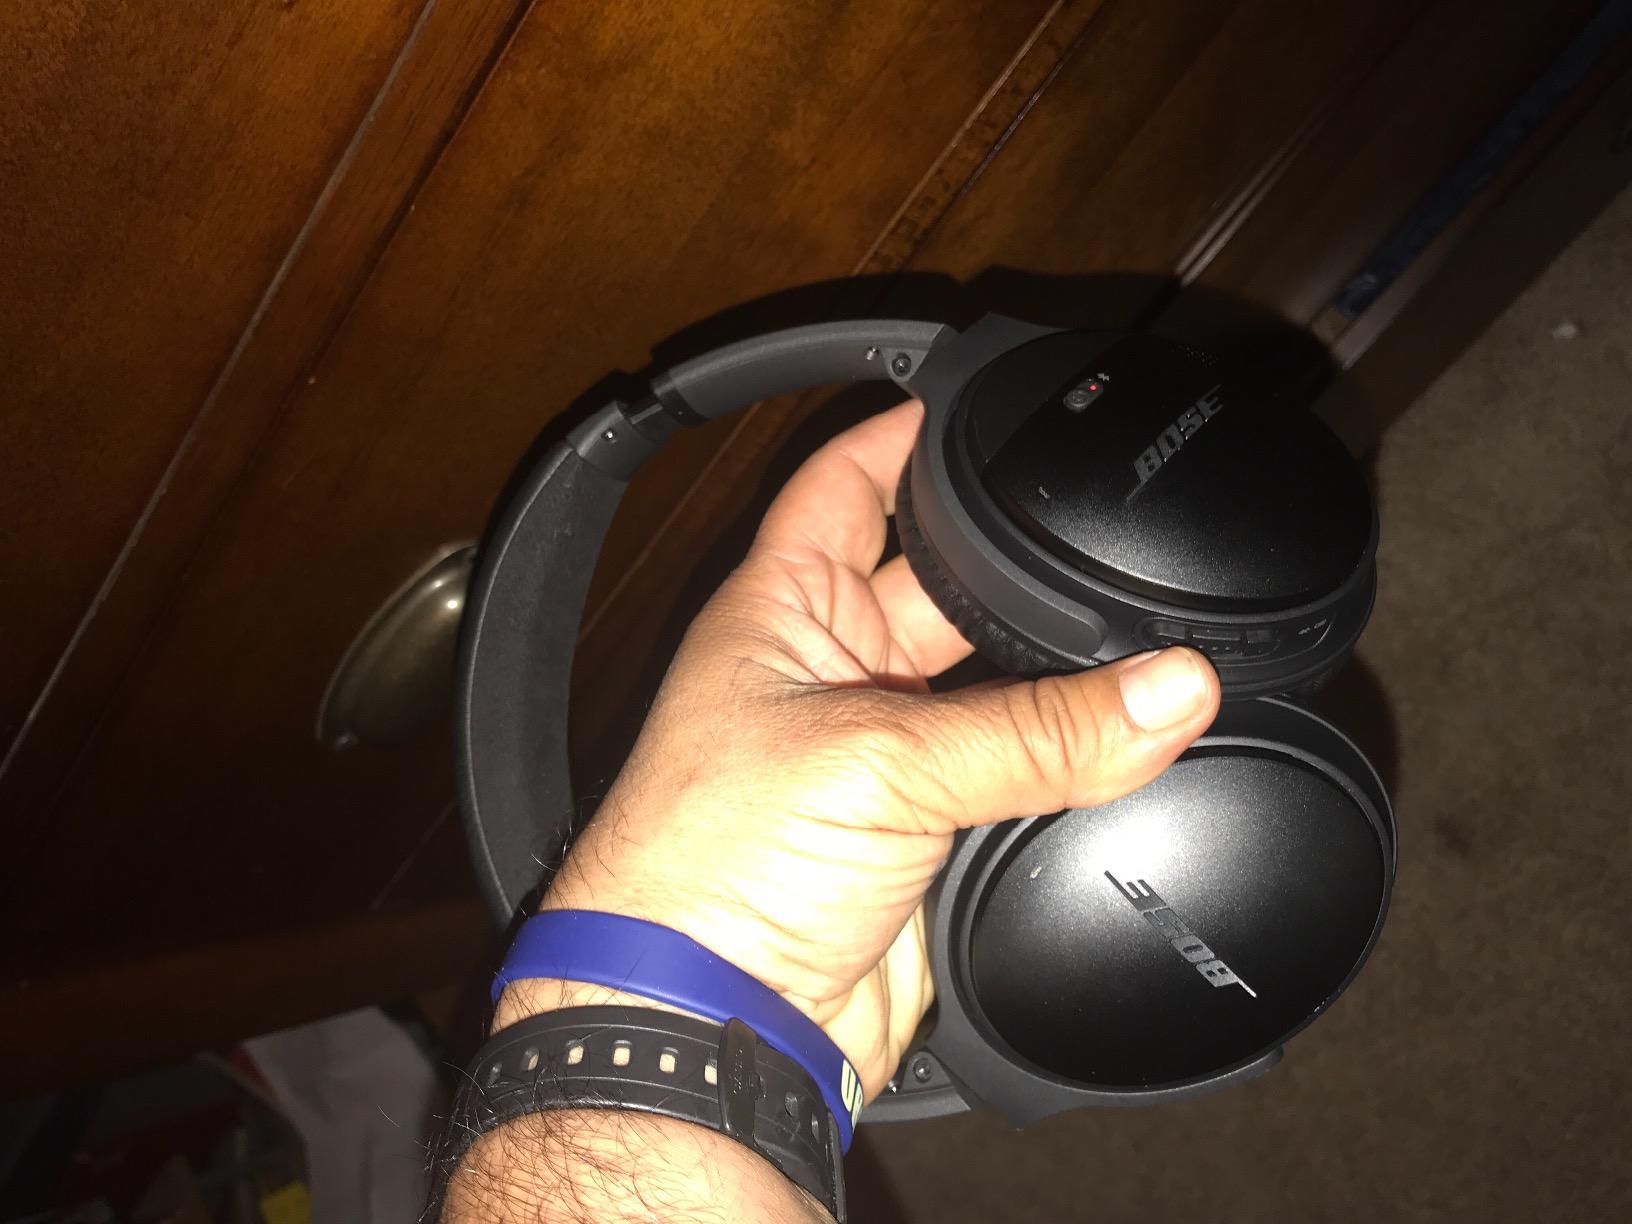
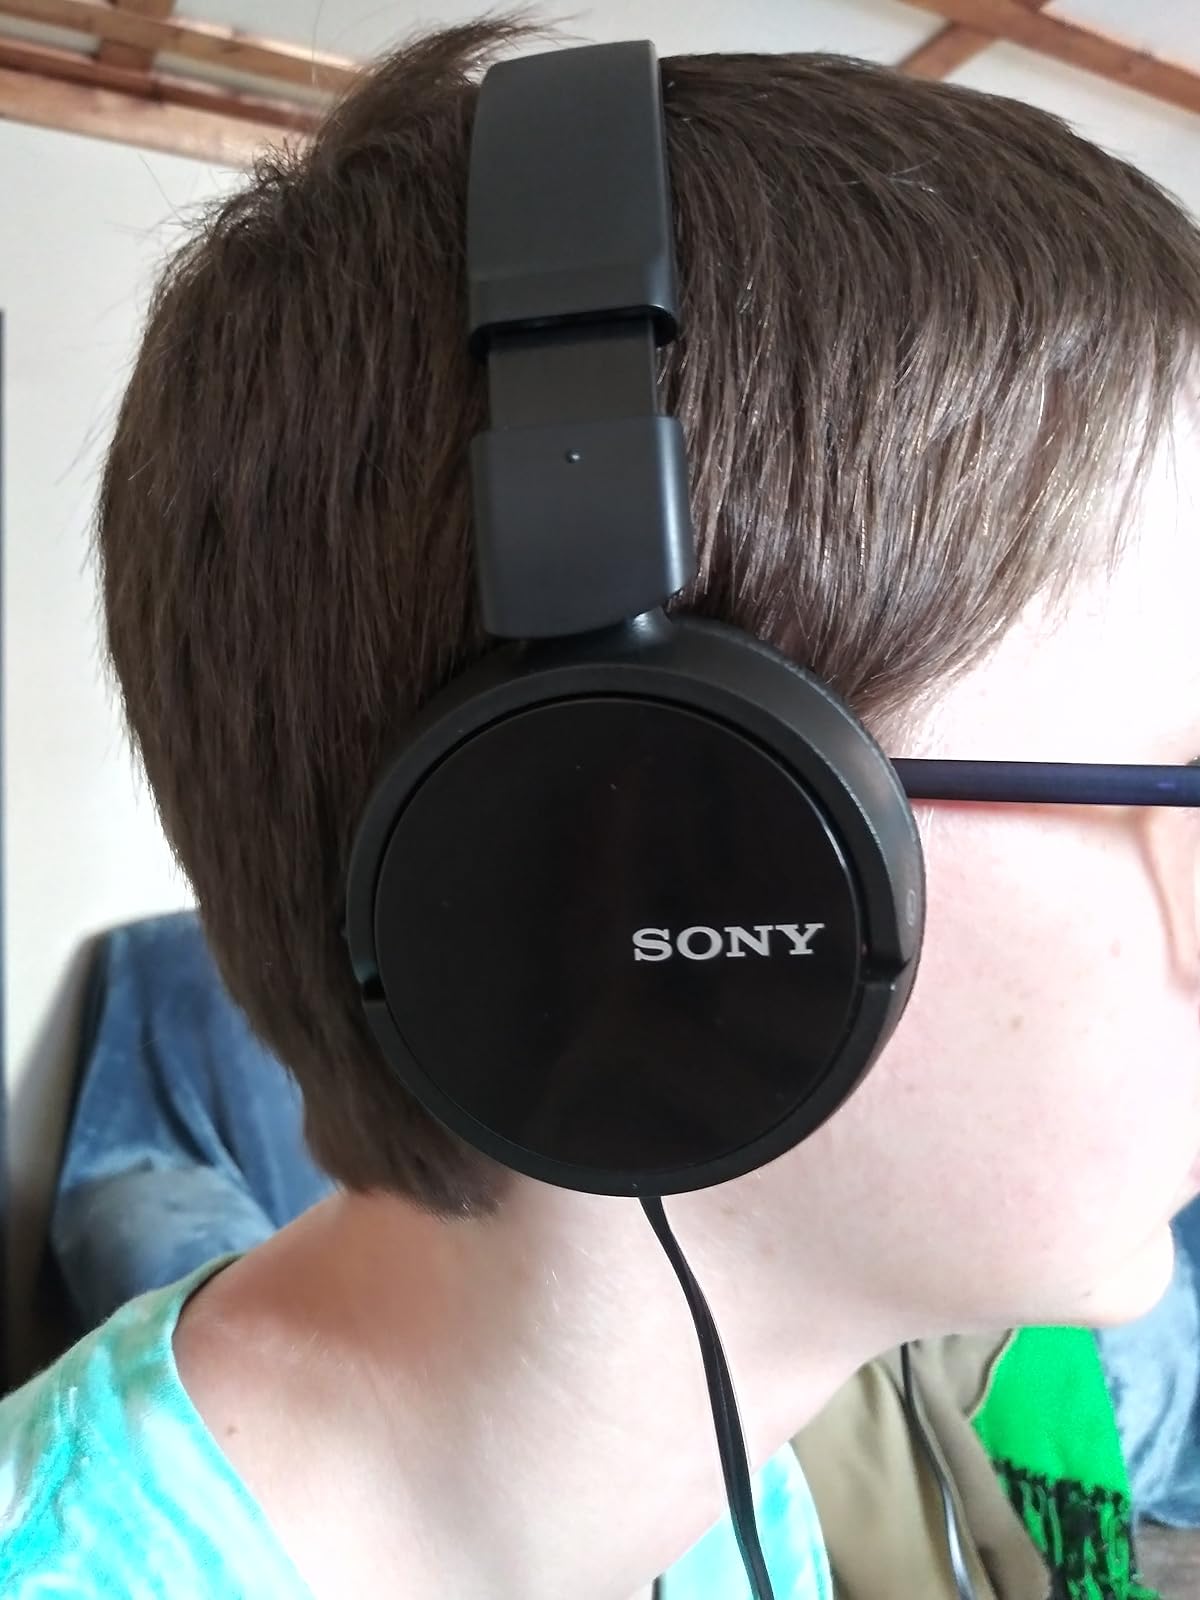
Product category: headphones
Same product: no